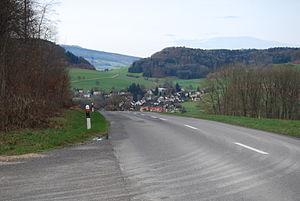
Siglistorf est une commune suisse du canton d'Argovie dans le district de Zurzach.